Cayman Islands company law

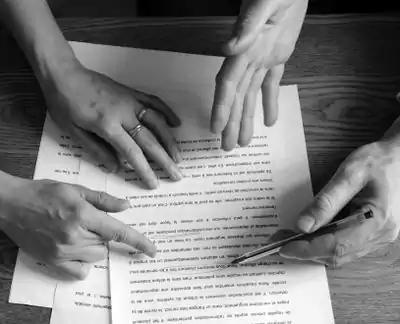
The company's memorandum and articles may be supplemented by a shareholders' agreement.

Cayman Islands company law is primarily codified in the Companies Law (2018 Revision) and the Limited Liability Companies Law, 2016, and to a lesser extent in the Securities and Investment Business Law (2015 Revision). The Cayman Islands is a leading offshore financial centre and financial services form a significant part of the economy of the Cayman Islands. Accordingly company law forms a much more prominent part of the law of the Cayman Islands than might otherwise be expected.